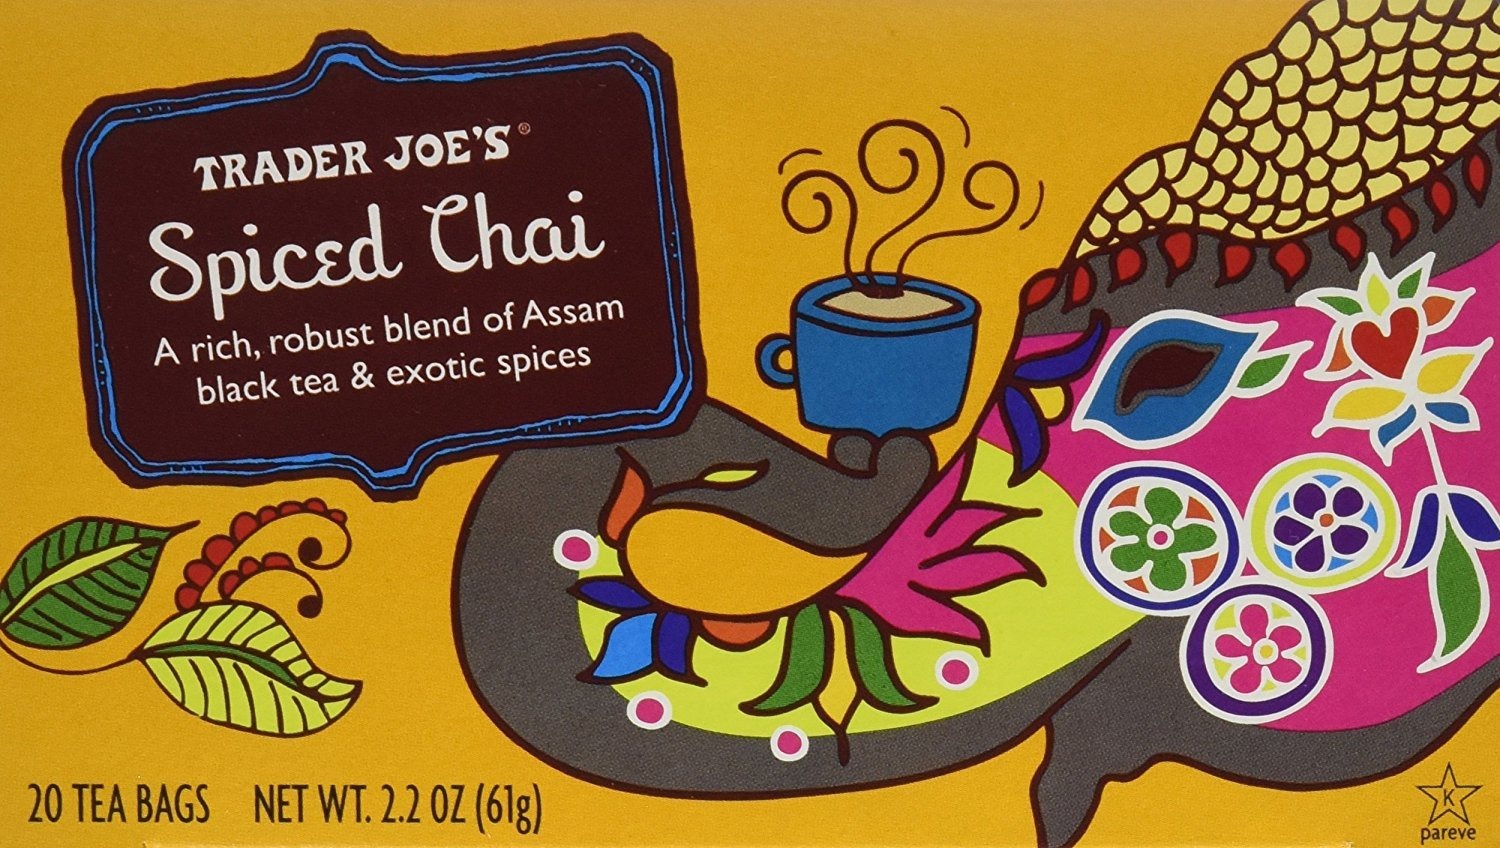
Item Name: Trader Joe's Spiced Chai (A Rich, Robust Blend of Assam Black Tea & Exotic Spices), 20 Tea Bags (1 Box)
Value: 20.0
Unit: Count

Price: 10.99